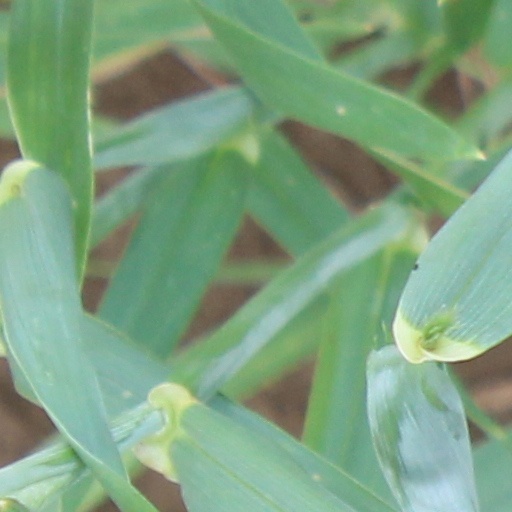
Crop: wheat